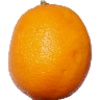
Label: Lemon Meyer 1